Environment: real
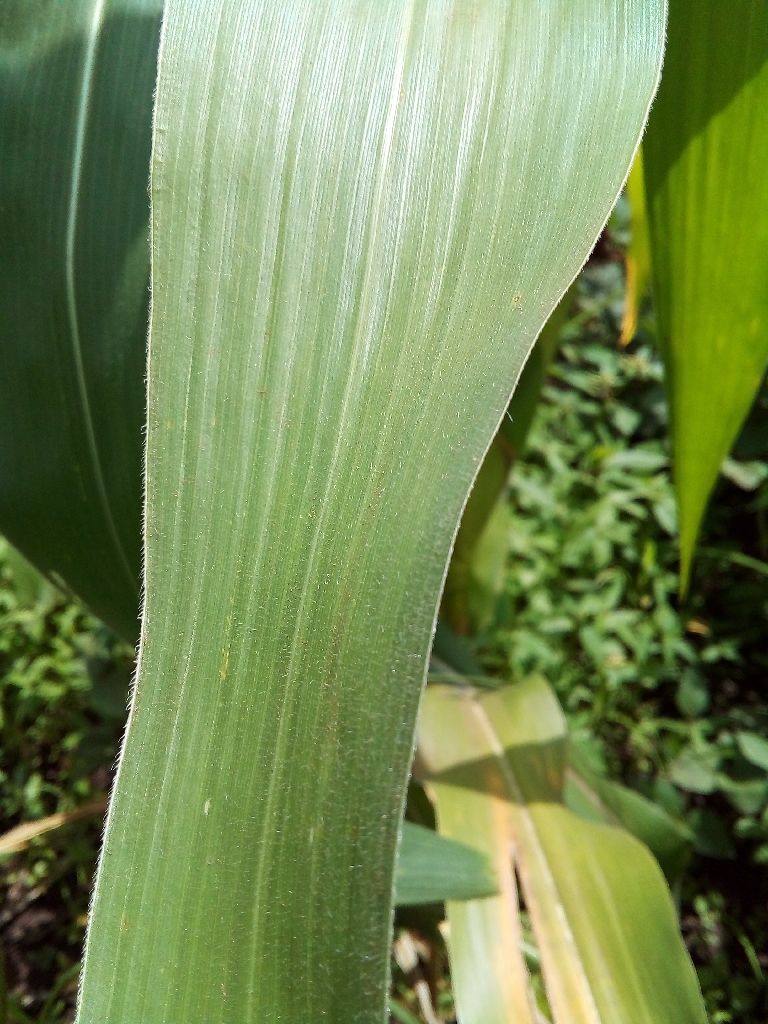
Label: healthy